Libby Coker

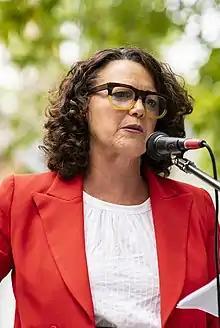
Libby Coker in 2022.

Elizabeth Ann Coker (born 11 June 1962) is an Australian politician. She is a member of the Australian Labor Party (ALP) and has been a member of the House of Representatives since the 2019 federal election, representing the Victorian seat of Corangamite. She previously served as the mayor of the Surf Coast Shire. Coker won her seat in the 2022 Australian federal election with a 6.5% swing to the ALP.